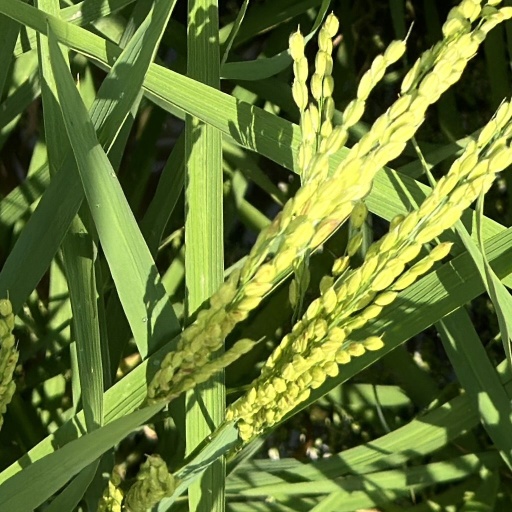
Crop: rice